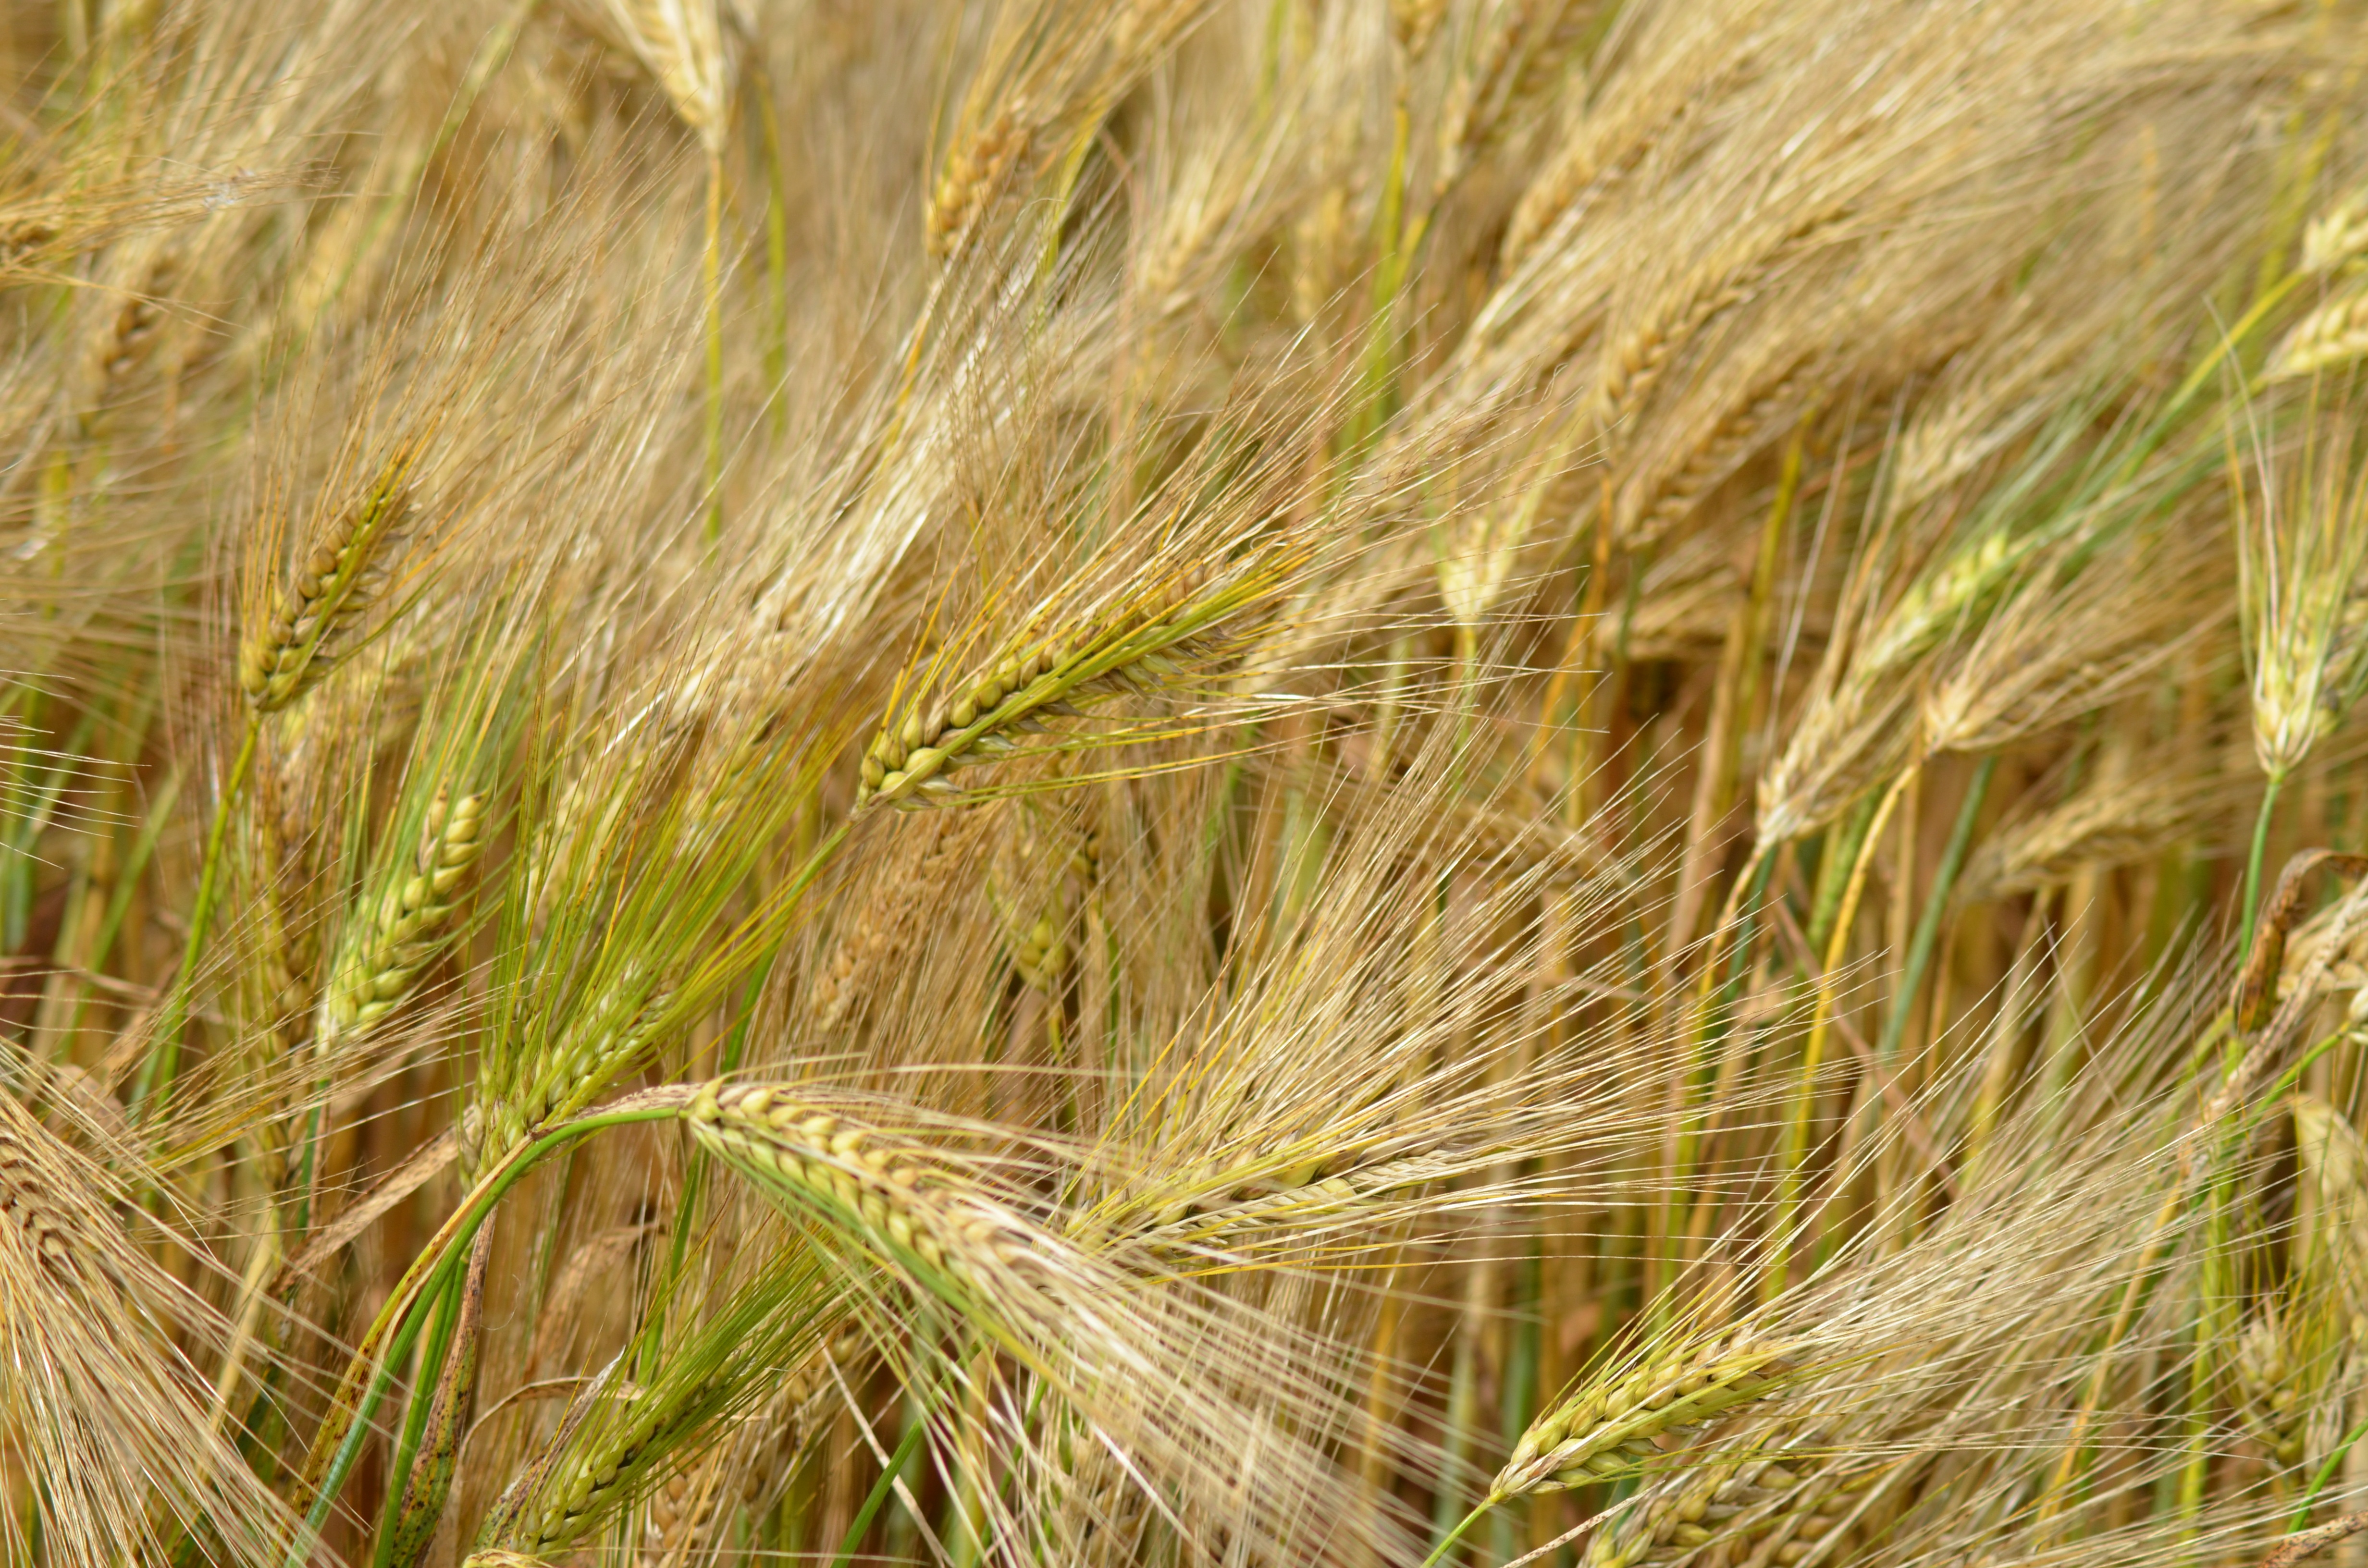
grass, plant, field, barley, wheat, prairie, france, feed, food, crop, agriculture, cereal, power, fields, grassland, rye, epi, healthy food, flour, flowering plant, commodity, emmer, dietetic, triticale, cereal agriculture, hordeum, grass family, land plant, food grain, einkorn wheat